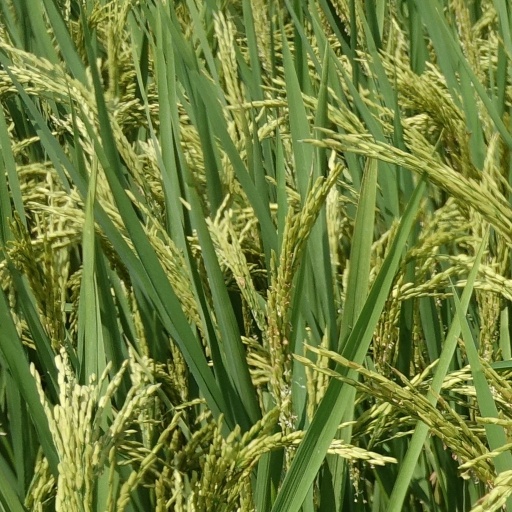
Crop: rice